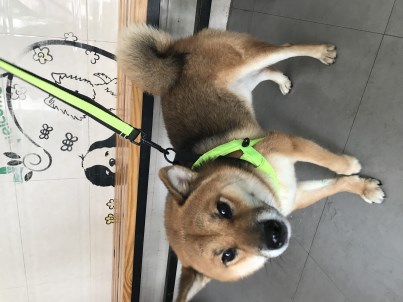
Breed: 1043-n000001-Shiba_Dog